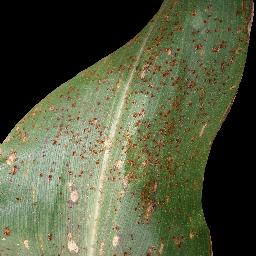
Label: Corn___Common_rust